Glynn Watson Jr.

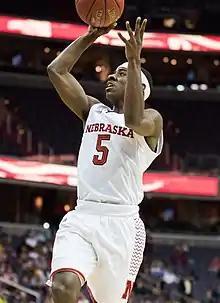
Watson in March 2017

Watson opened the 2016–2017 season with a career high 23 points in the Cornhuskers 83–61 victory over Sacramento State. As a sophomore, Watson averaged 13 points, 3.0 rebounds, and 2.6 assists per game.